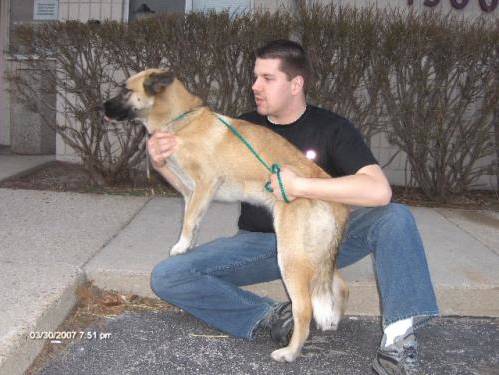
Label: dog